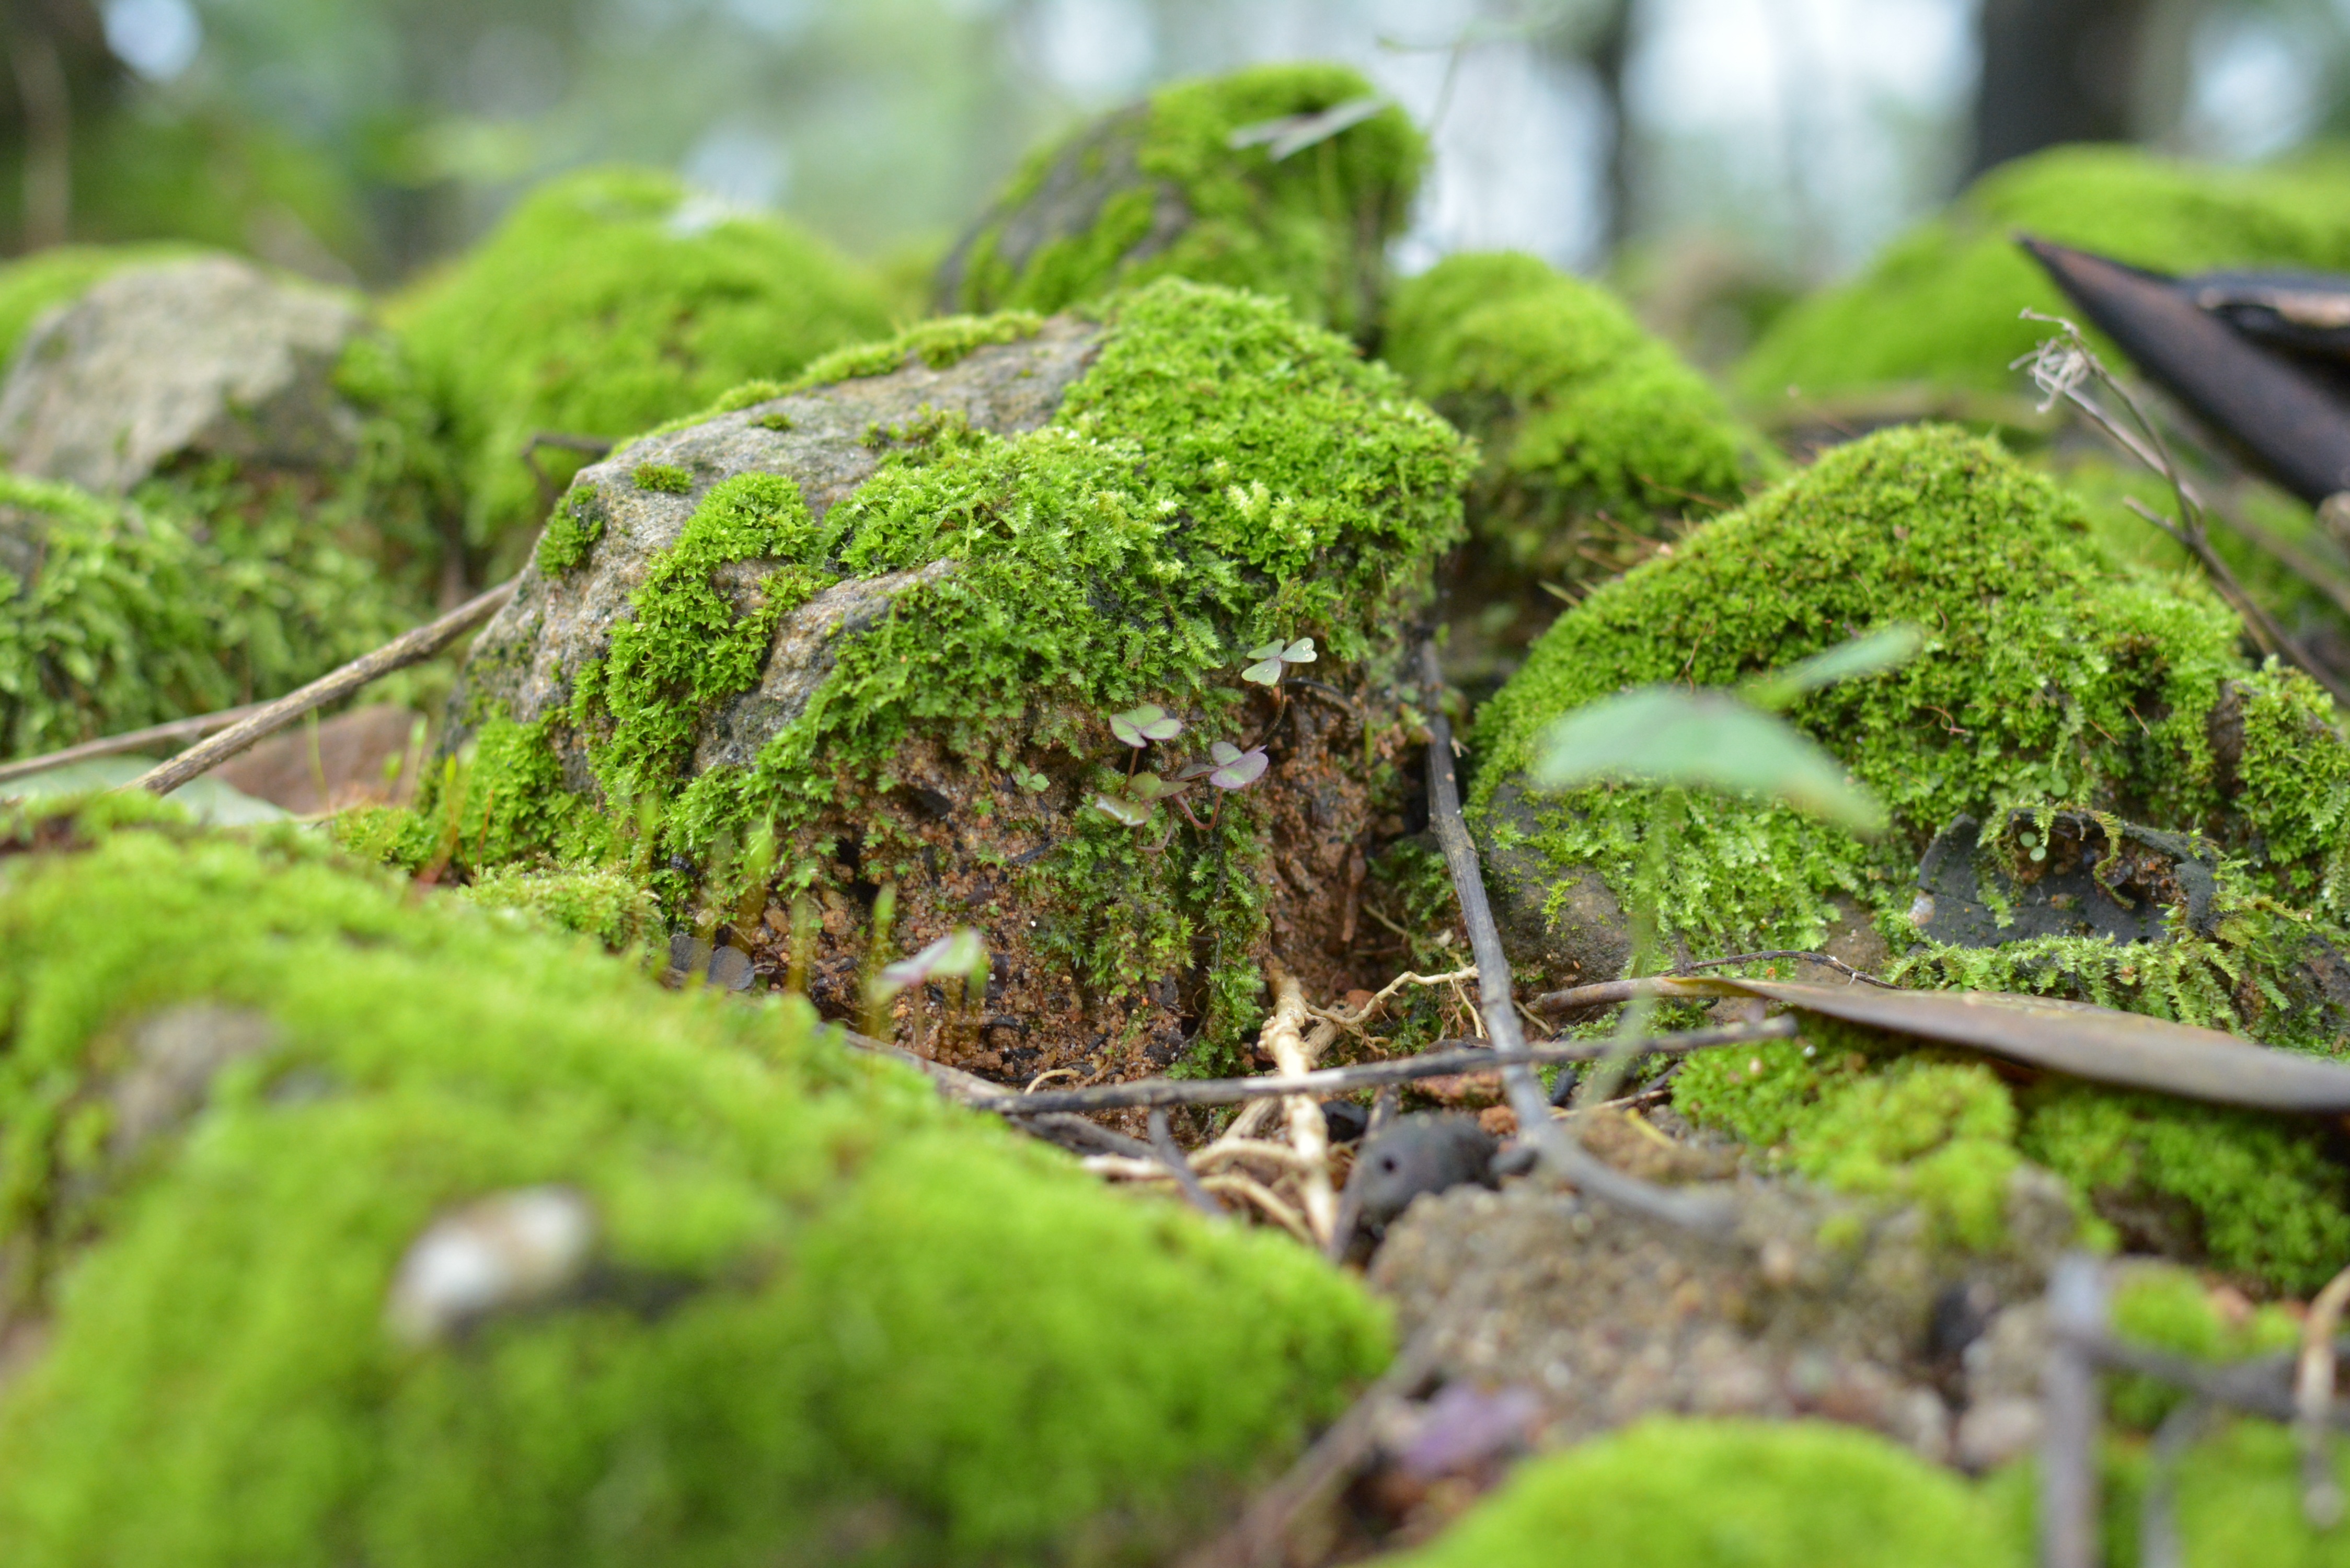
rock, wilderness, plant, leaf, flower, stone, moss, green, herb, soil, botany, garden, lichen, forest floor, trekking, land plant, non vascular land plant